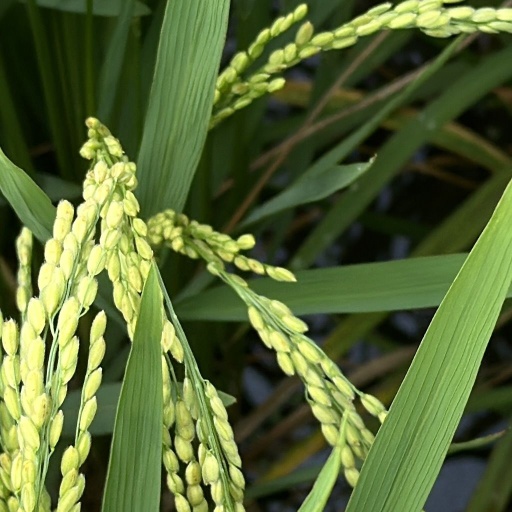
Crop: rice